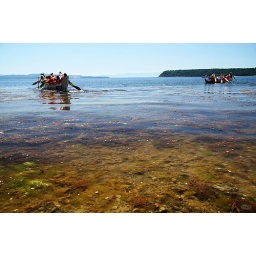
Friends of the CCM in the clear water of the West.